Ezra Pound

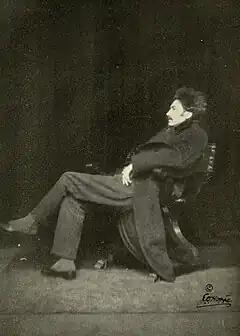
Pound by E. O. Hoppé on the cover of "Pavannes and Divisions" (1918)

After three days in London he went to Paris, where he worked on a new collection of poetry, "Canzoni" (1911), panned by "The Westminster Gazette" as "affectation combined with pedantry". He wrote in Ford Madox Ford's obituary that Ford had rolled on the floor with laughter at its "stilted language". When he returned to London in August, he rented a room in Marylebone at 2A Granville Place, then shared a house at 39 Addison Road North, W11. By November A. R. Orage, editor of the socialist journal "The New Age", had hired him to write a weekly column. Orage appears in "The Cantos" (Possum is T. S. Eliot): "but the lot of 'em, Yeats, Possum and Wyndham / had no ground beneath 'em. / Orage had."